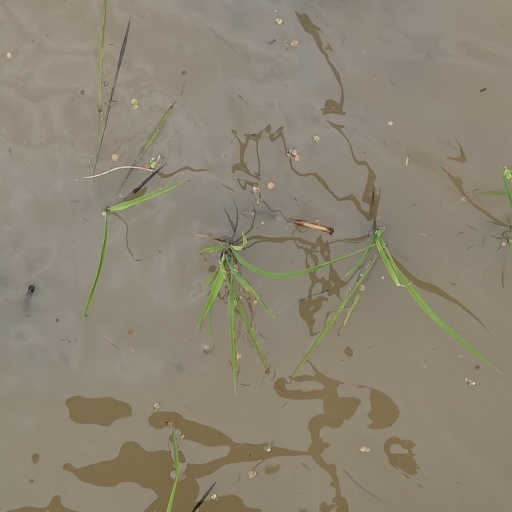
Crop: rice